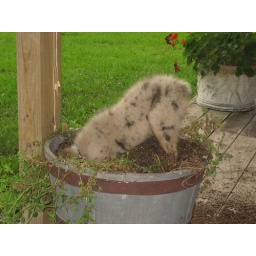
Jack digging in flower pot